United Nations Security Council Resolution 1413

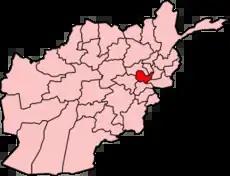
Kabul Province in Afghanistan

United Nations Security Council resolution 1413, adopted unanimously on 23 May 2002, after reaffirming all resolutions on the situation in Afghanistan, particularly Resolution 1386 (2001) and resolutions 1368 (2001) and 1373 (2001) on terrorism, the council extended the authorisation of the International Security Assistance Force (ISAF) for an additional six months beyond 20 June 2002.